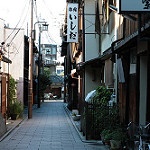
Scene: Outdoor